We Have a Pope (film)

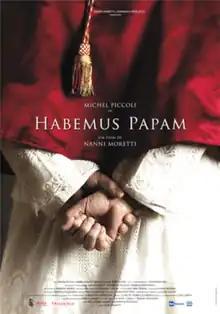
Italian poster

We Have a Pope (original title: Habemus Papam) is a 2011 comedy-drama film directed by Nanni Moretti and starring Michel Piccoli and Moretti. Its original title is Latin for "We have a pope", the phrase used upon the announcement of a new pope. The story revolves around a cardinal who, against his wishes, is elected pope. A psychoanalyst is called in to help the pope overcome his panic. The film premiered in Italy in April 2011 and played in competition at the 64th Cannes Film Festival.